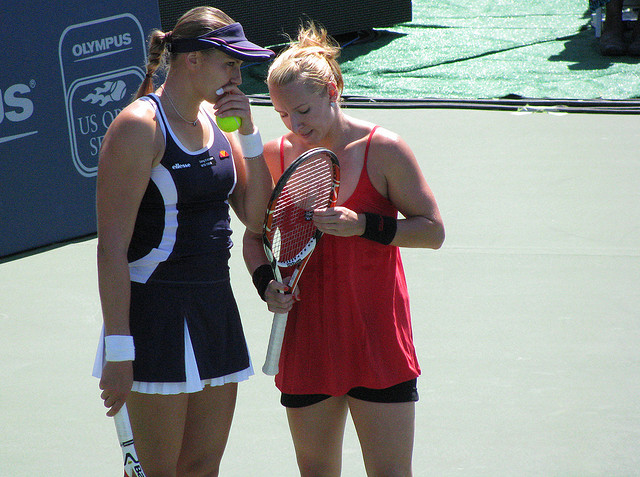
một người phụ nữ áo xanh đang nói thầm vào tai người phụ nữ áo đỏ